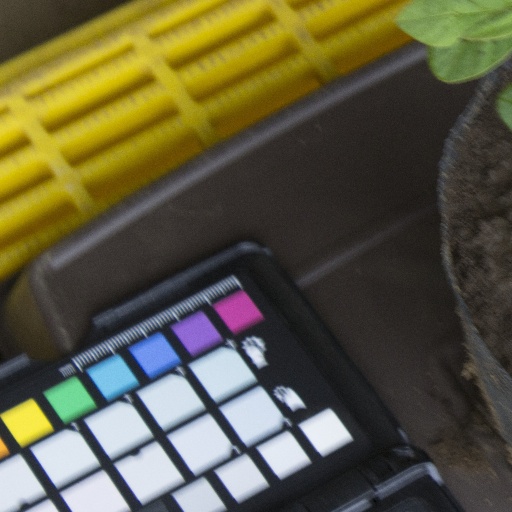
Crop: soybean